Maro Charitra

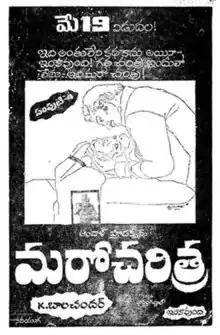
Theatrical release poster

Maro Charitra is a 1978 Indian Telugu-language romantic tragedy film written and directed by K. Balachander. It stars Kamal Haasan and Saritha in the lead with Madhavi appearing in prominent roles. The film deals with cross-cultural romance between a Tamil man and a young Telugu woman. Upon release, it was commercially successful and remains a cult classic. Owing to its success in Andhra Pradesh, the film was released in the neighbouring states of Tamil Nadu and Karnataka without being dubbed into the respective languages. It held the record of being the longest-running Telugu film at theatres in Tamil Nadu and Karnataka. Across theatres it had an uninterrupted theatrical run of years in Bangalore. The song "Ye Theega Poovuno" became popular.